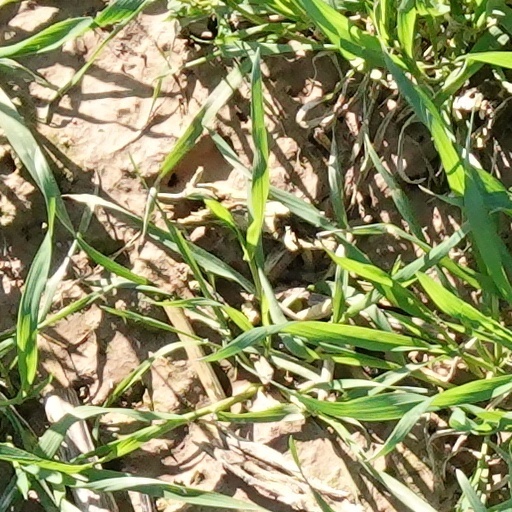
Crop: wheat